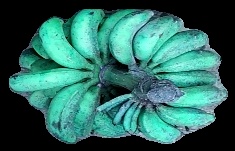
Variety: rasbale
Grade: grade3